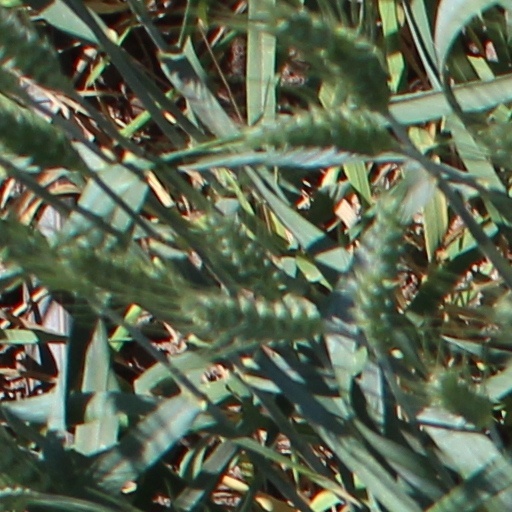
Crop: wheat